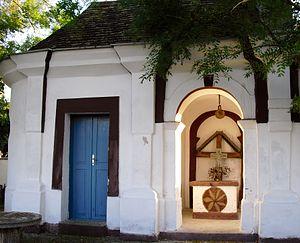
La chapelle Vodica à Vrbas est une chapelle orthodoxe serbe située à Vrbas, dans la province de Voïvodine et dans le district de Bačka méridionale, en Serbie. Elle est inscrite sur la liste des monuments culturels protégés de la République de Serbie.